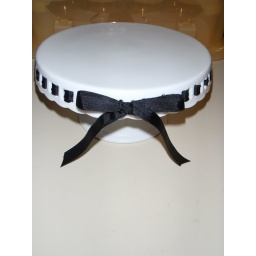
I'd been lusting over this cake plate for over a year, and I finally found it!